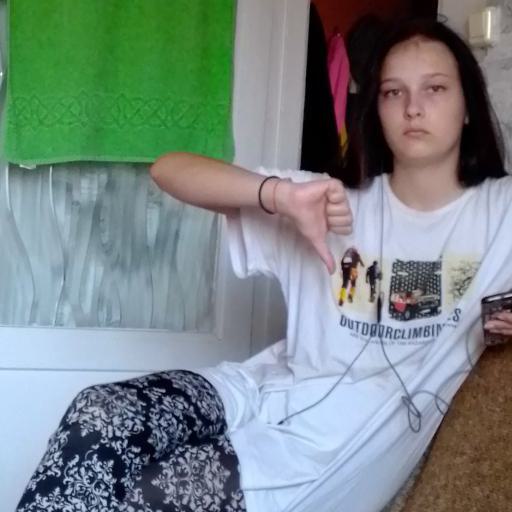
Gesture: dislike